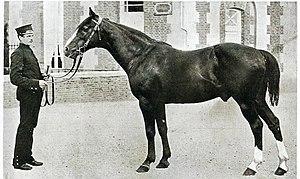
Phaéton, étalon trotteur français, né en 1871.
Phaéton est un étalon trotteur, fils du Pur-sang The Heir of Linne, considéré comme un étalon fondateur de la race du Trotteur français.